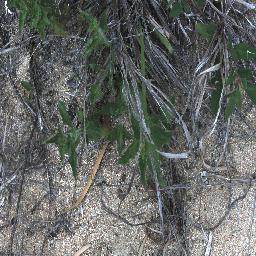
Label: siam_weed